Saipan, Northern Mariana Islands

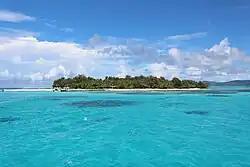
Managaha Island

Travel to and from the island is available from many international airlines via Saipan International Airport. A small airline based on Tinian flies small twins to the islands of the Northern Marianas, typically short flights from island to island and Guam. A ferry once operated between Saipan and Tinian but was halted in 2010, reportedly for maintenance, and was never reinstated.